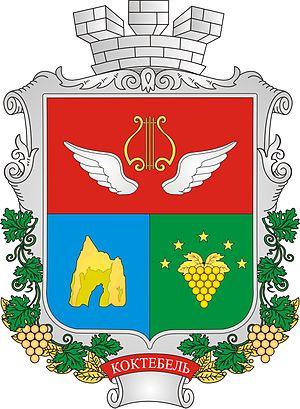
Koktebel est une commune urbaine de Crimée, et une station balnéaire très populaire de la côte de la mer Noire. Sa population s'élevait à 2 863 habitants en 2013.